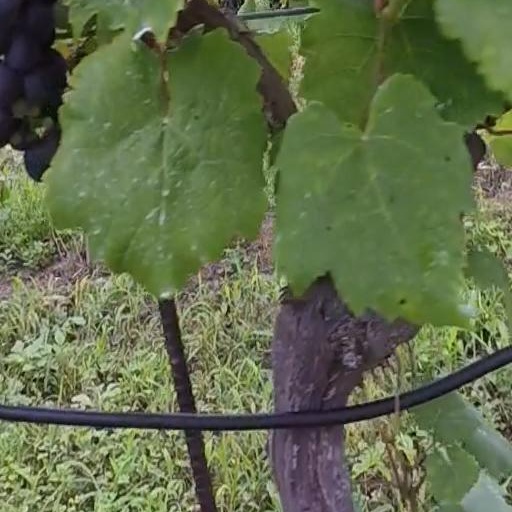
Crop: grape